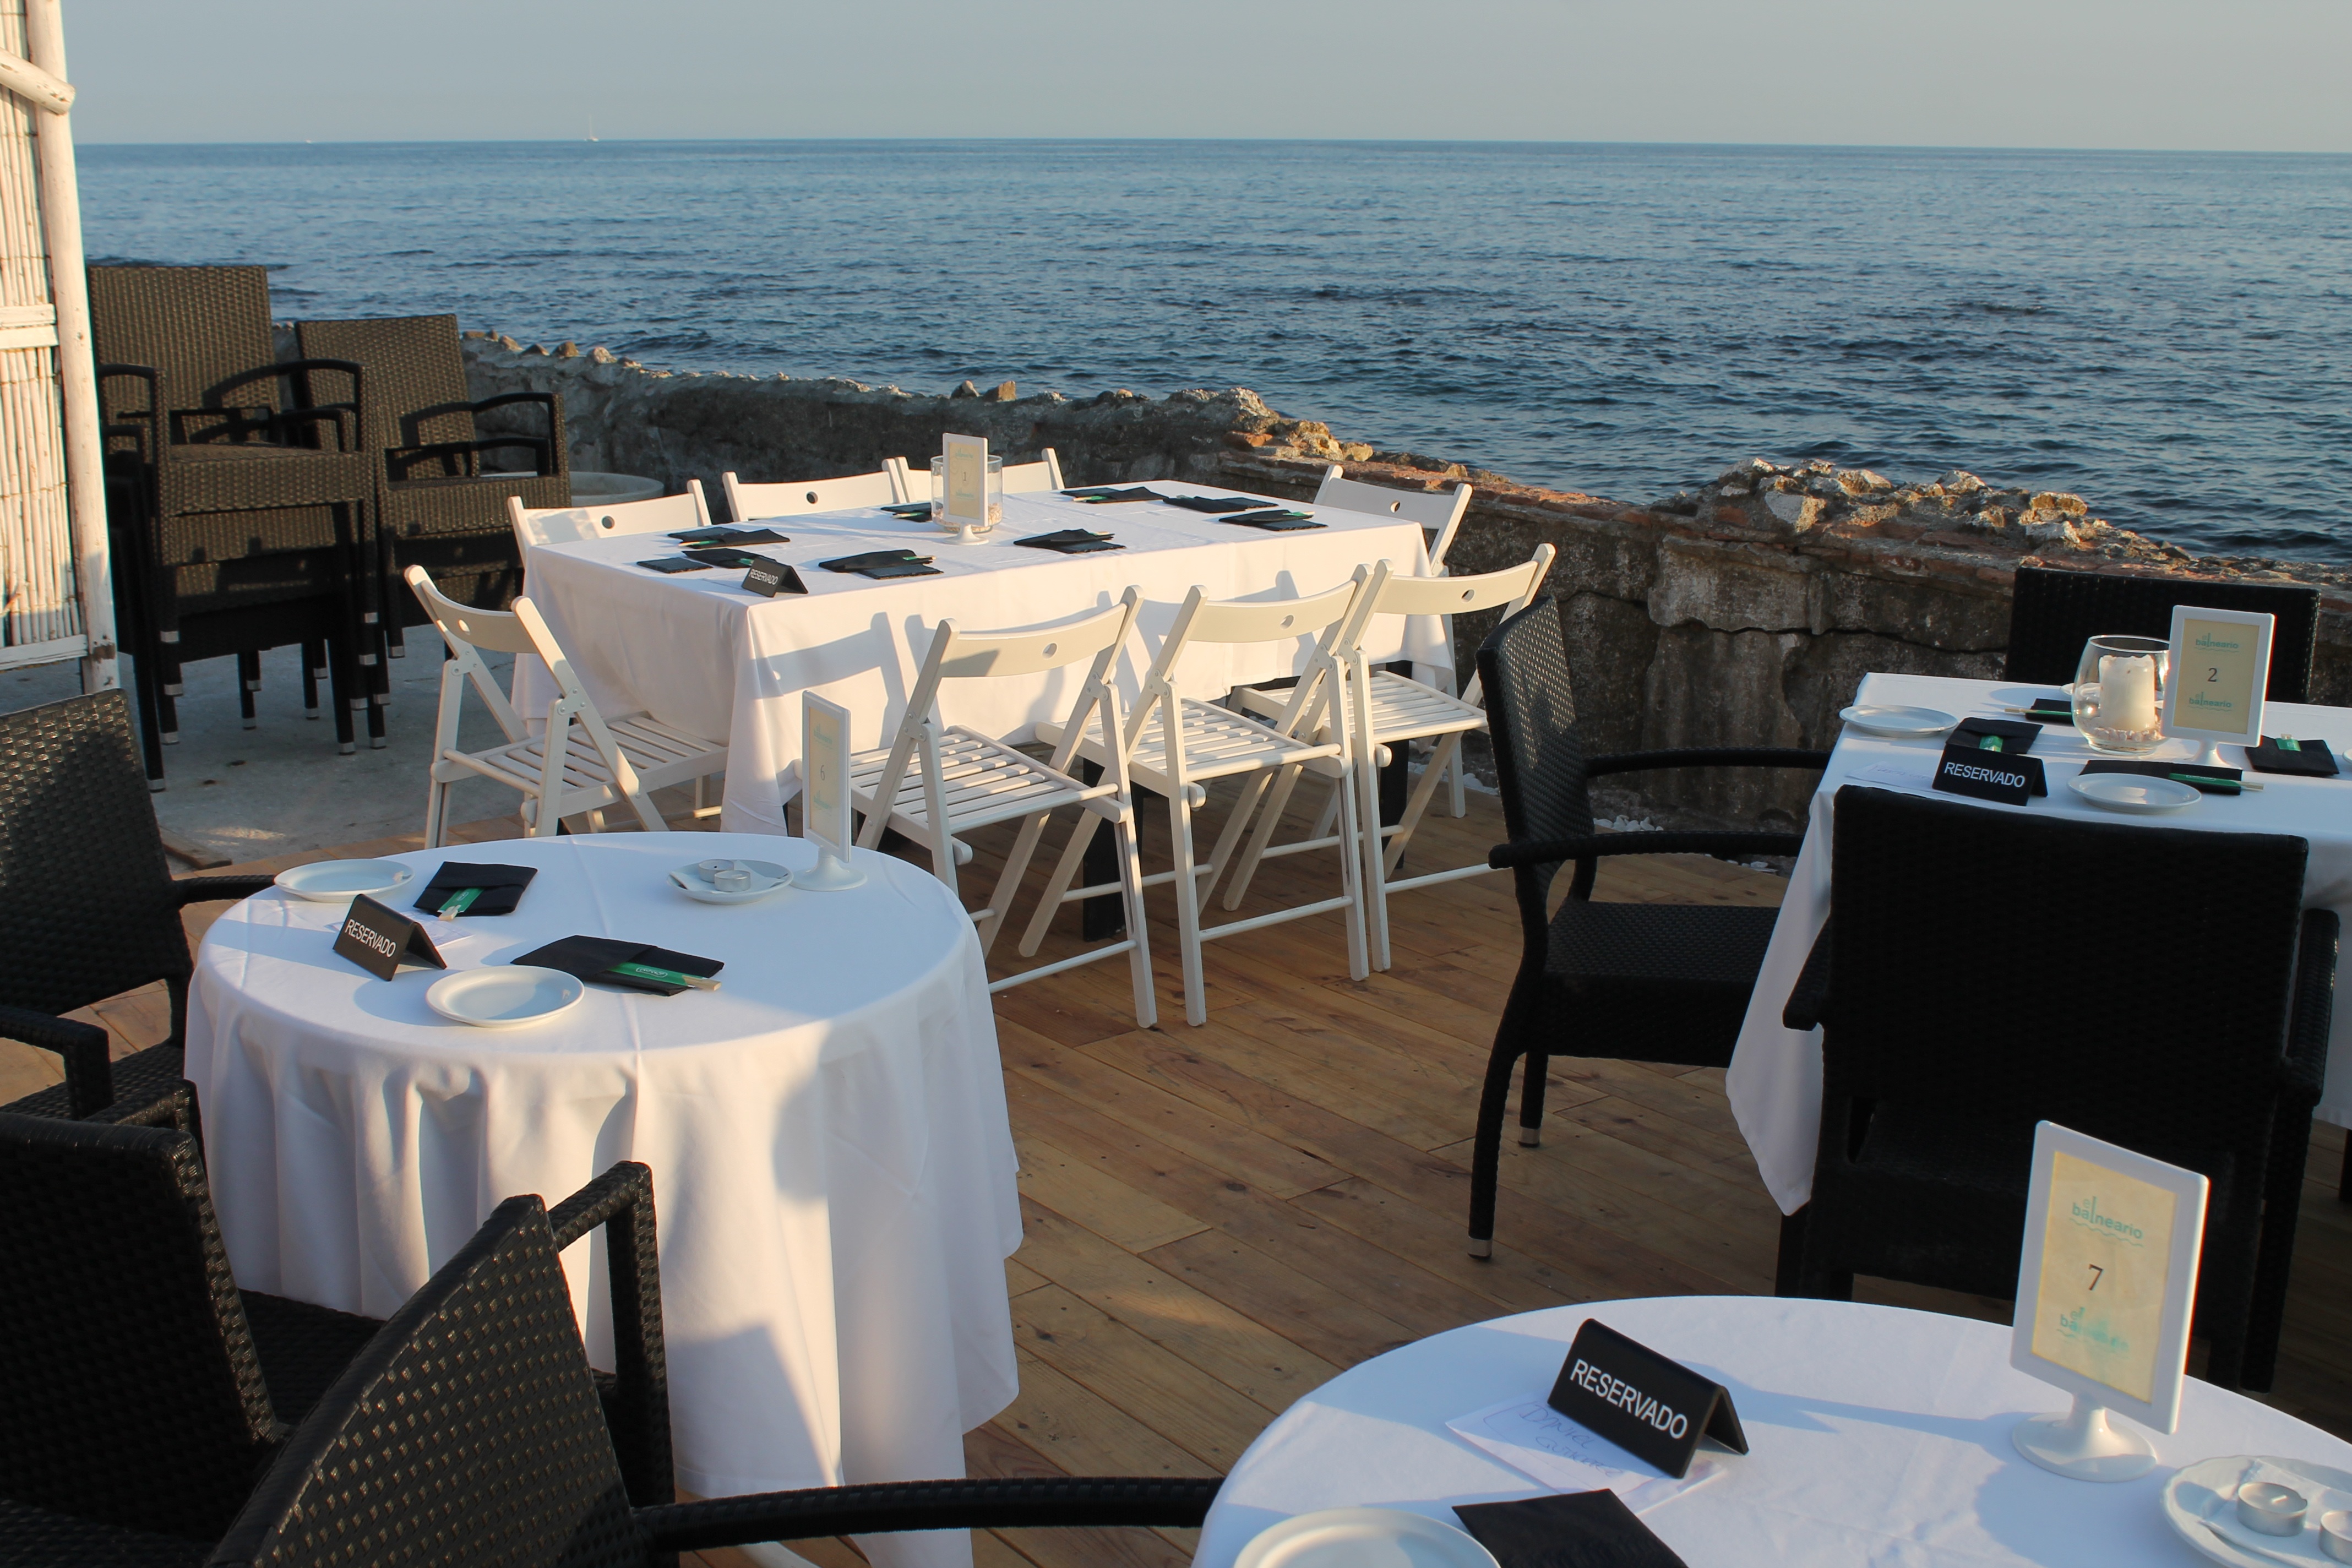
sea, restaurant, meal, yacht, reserved, malaga, carmen bathrooms